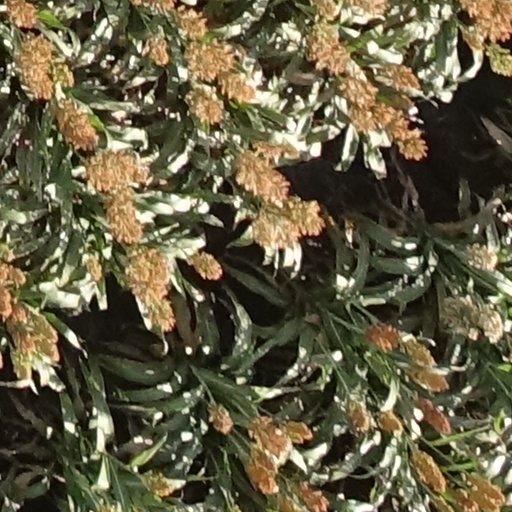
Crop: sorghum